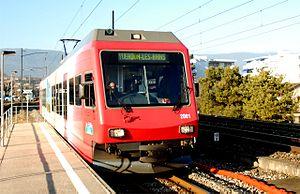
Les Transports Vallée de Joux, Yverdon-les-Bains, Sainte-Croix, appelés communément TRAVYS, est une entreprise de transport Suisse desservant le nord du canton de Vaud. Le siège social est situé à Yverdon-les-Bains au-dessus du dépôt de la ligne Yverdon - Sainte-Croix et du dépôt bus.
La ligne Yverdon – Sainte-Croix est une ligne de chemin de fer longue de 24 km, à voie unique et à écartement métrique, reliant la gare d'Yverdon-les-Bains à Sainte-Croix et une ancienne entreprise ferroviaire.